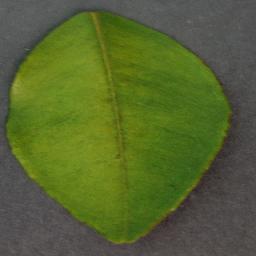
Label: Orange___Haunglongbing_(Citrus_greening)